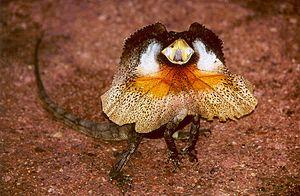
Chlamydosaurus kingii, unique représentant du genre Chlamydosaurus, est une espèce de sauriens de la famille des Agamidae. Elle peut être nommée lézard à collerette ou dragon d'Australie.
La communication est l’échange d’informations entre un émetteur et un receveur. Dawkins et Krebs définissent la communication comme étant l’action d’un émetteur qui influence le système sensoriel d’un récepteur, ce qui change le comportement du récepteur au bénéfice du premier, le bénéfice se manifestant par une augmentation de la fitness de l’émetteur.